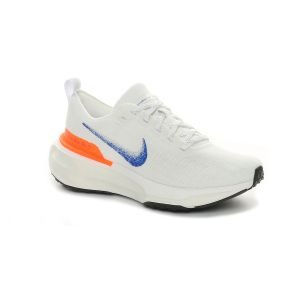
Nike Scarpa da Running Donna  Invincible 3 Blueprint Bianco   Sconto 20%
Prezzo: 152,00 €